Chicago, Danville and Vincennes Railroad (Indiana Division)

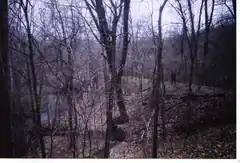
Pumpkin Vine Railroad grade in 2007

There are still several places along the former route where traces of the grade can be seen, and in a few wooded areas small sections of the grade are virtually untouched (though of course grass-covered and with no ties or rails). Portions of the route are visible on satellite images.